Song of the Open Road

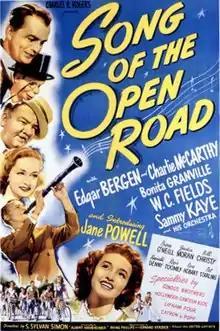

Song of the Open Road is a 1944 musical comedy film directed by S. Sylvan Simon, from a screenplay by Irving Phillips and Edward Verdier. It was the debut film of teenage singer Jane Powell. Powell's real name was Suzanne Burce, but prior to the release of this film MGM assigned her the stage name "Jane Powell" (the name of the character she portrays in this film).